Answer in natural language. Considering the relative positions, where is Doorway (highlighted by a blue box) with respect to brown wooden dresser with three drawers? Choose between the following options: right or left
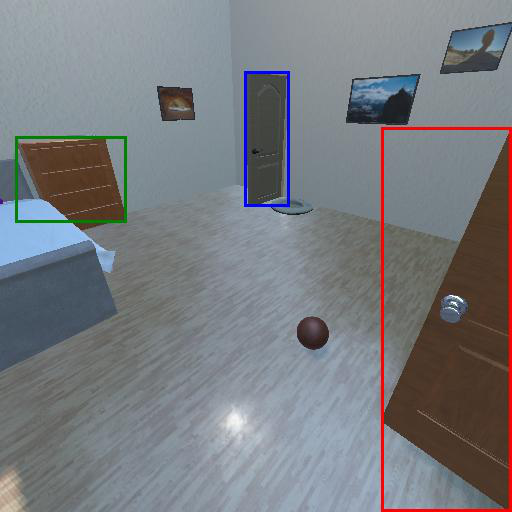
<answer>right</answer>